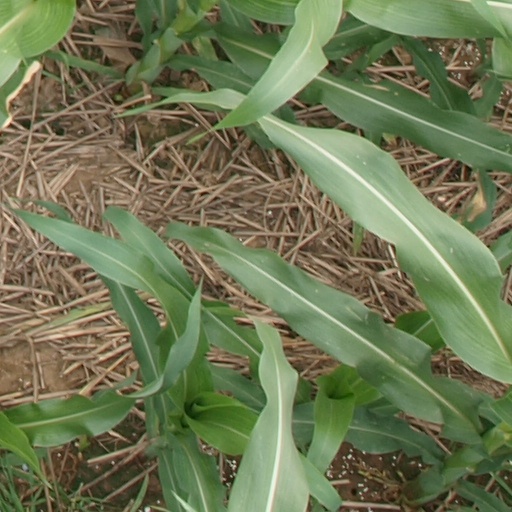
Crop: maize; corn